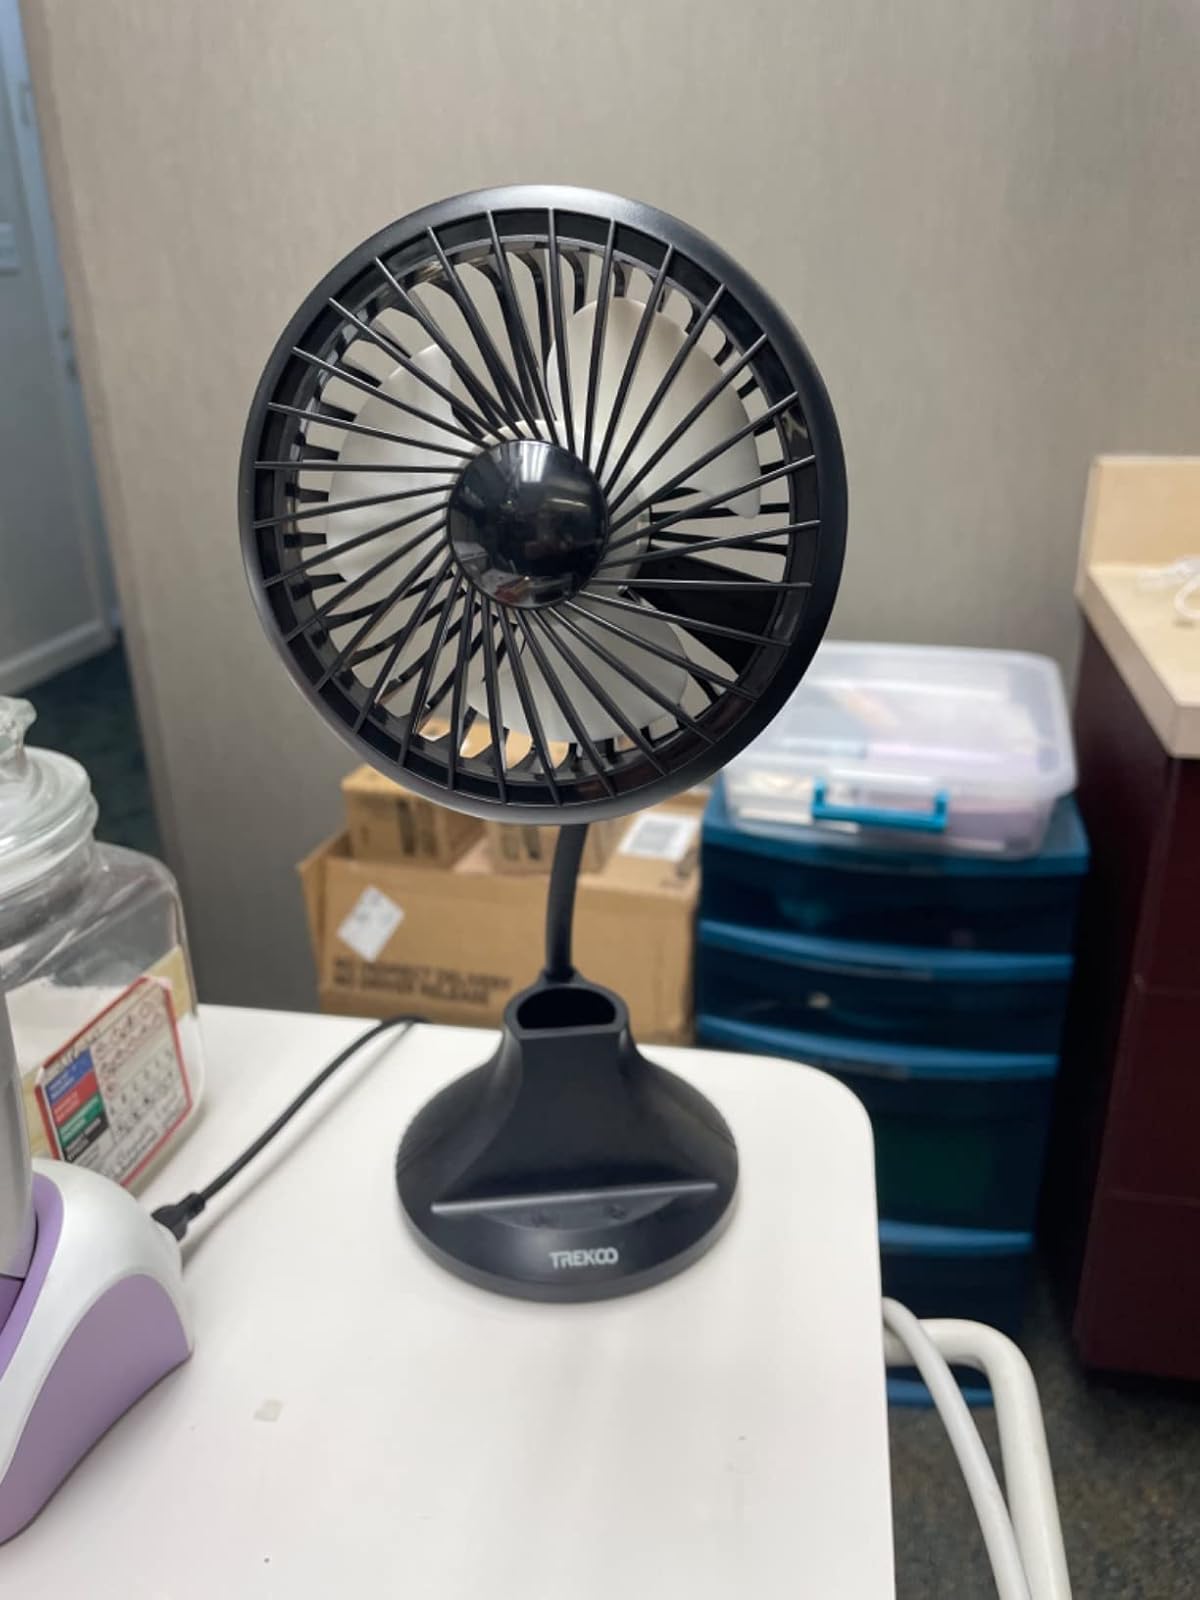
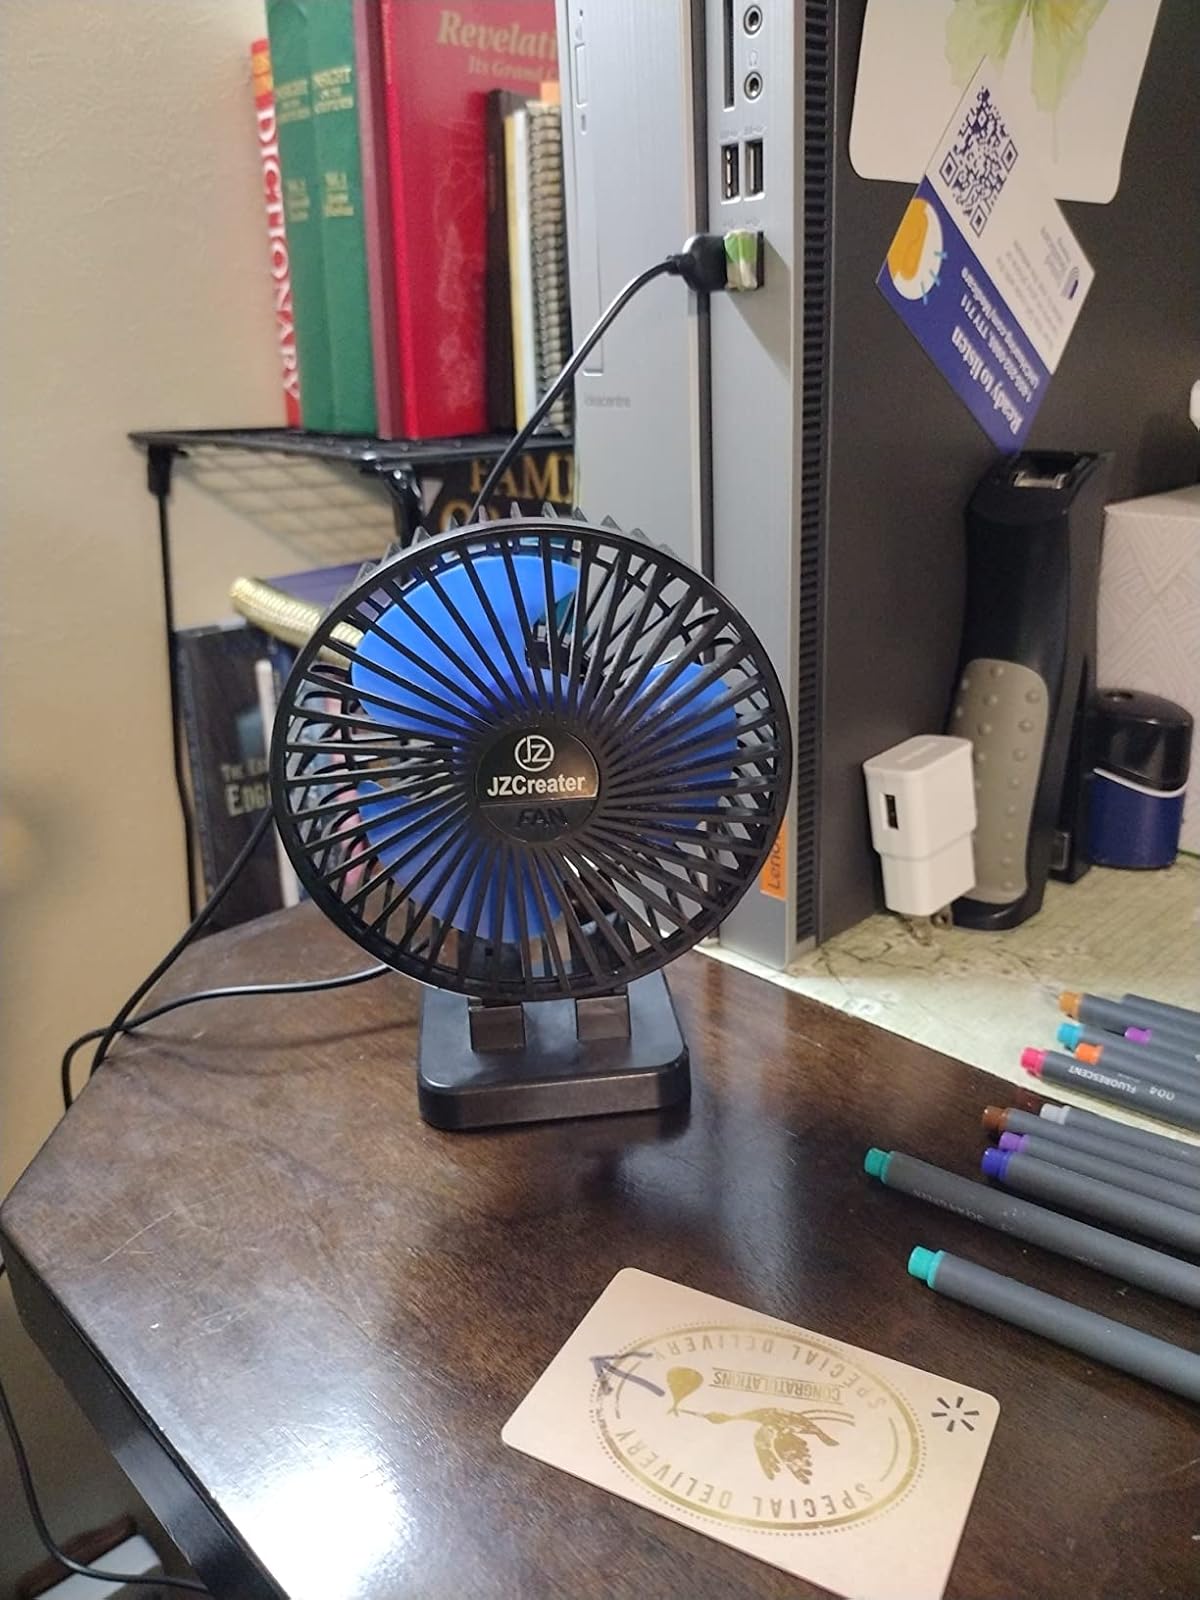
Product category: fan
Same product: no